Canton of Basel

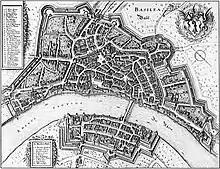
Map of Basel in 1642, engraved by Matthäus Merian, oriented with SW at the top and NE at the bottom.

The first edition of "Christianae religionis institutio" ("Institutes of the Christian Religion" – John Calvin's great exposition of Calvinist doctrine) was published at Basel in March 1536.